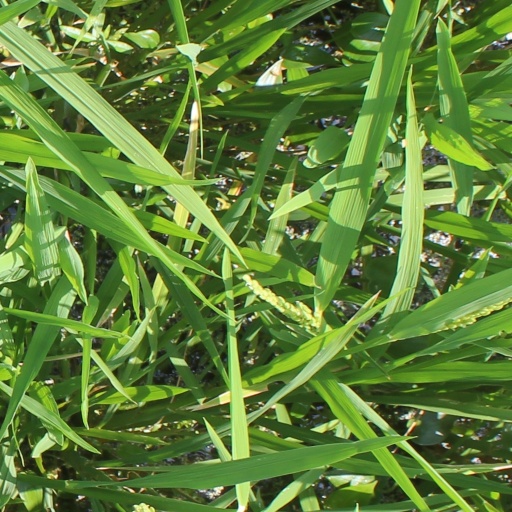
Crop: rice